Tetragnatha viridis

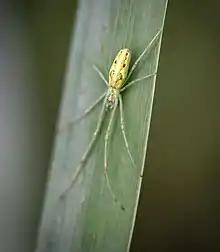
"Tetragnatha viridis" Dorsal view

Tetragnatha viridis is a species of long-jawed orb weaver in the family of spiders known as Tetragnathidae. It is found in the United States.